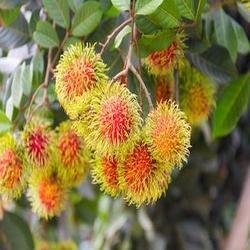
Label: Rambutan